Charles Bernhoeft

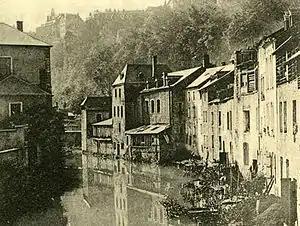
Bernhoeft: Pfaffenthal, Luxembourg (c. 1904)

Charles (Carl Michael) Bernhoeft (22 July 1859 – 1933) was a Luxembourgish photographer known for his portraits of the Grand Ducal court, as well as numerous landscapes that he turned into postcards.